Helophilus lapponicus

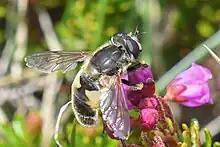
H. lapponicus

The face is deeply concave below the antennae, with a strongly produced tubercle that is large and recedes in profile. The lower border of the face forms an obtuse angle with the posterior border of the head. In the middle of the face is a broad, shining grey dusted black stripe that reaches to the base of the antenna. The face is covered with whitish-yellow or grayish-yellow pollen, except for the gena which are shining black. The pile of the frons is black, and on the vertex it is yellowish in moderate extent. In males, there is a middle stripe with a narrow oral margin and shining black cheeks. The rest of the face is yellowish-red and densely yellow pollinose, with the pile pallidly yellowish.